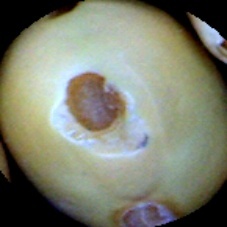
Label: Broken